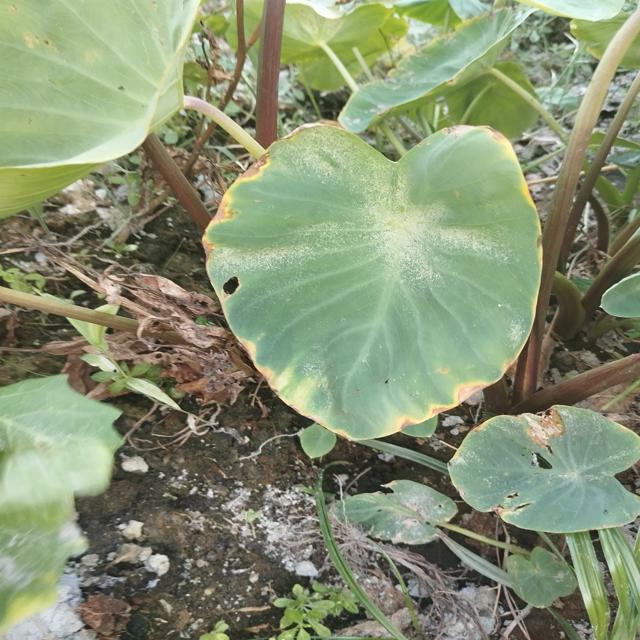
Label: Mid_Blight